Kirby Awards

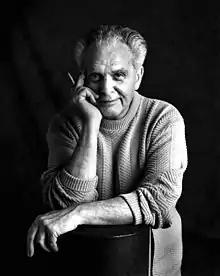
Photo of Jack Kirby taken by Susan Skaar during a session in the studio at Jack's home in Thousand Oaks, CA

The Jack Kirby Comics Industry Awards were a set of awards for achievement in comic books, presented from 1985 to 1987. Voted on by comic-book professionals, the Kirby awards were the first such awards since the Shazam Awards ceased in 1975. Sponsored by "Amazing Heroes" magazine (which was published by Fantagraphics), and managed by "Amazing Heroes" managing editor Dave Olbrich, the Kirby Awards were named after the pioneering writer and artist Jack Kirby.